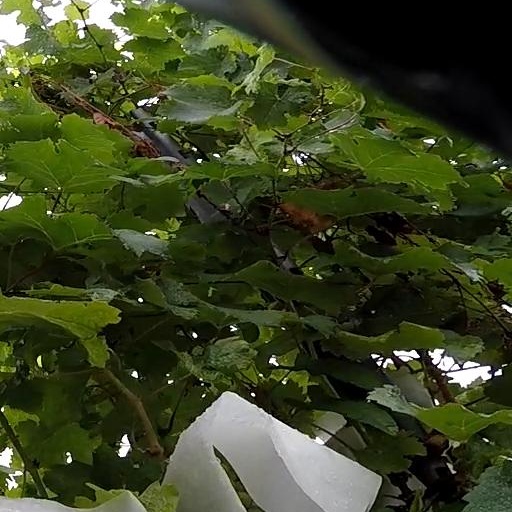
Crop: grape